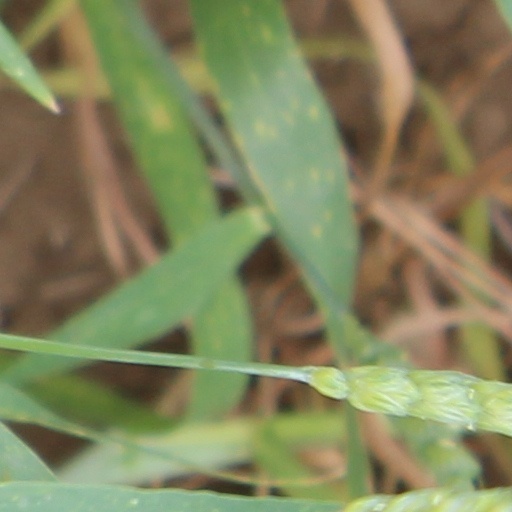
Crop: wheat